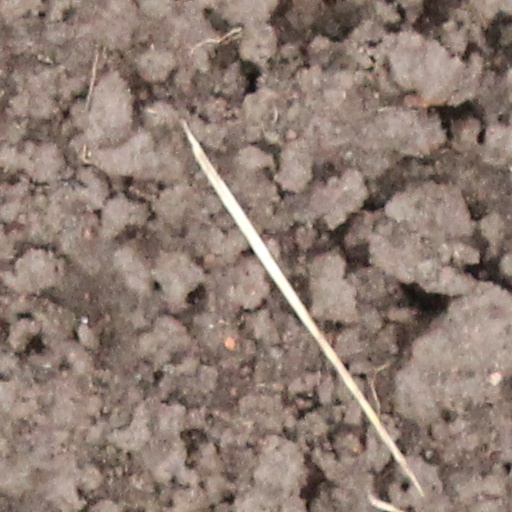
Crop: wheat